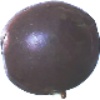
Label: Passion Fruit 1